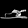
Label: Sandal